Basil of Trebizond

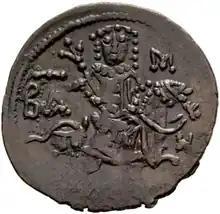
Silver asper depicting Basil Megas Komnenos on horseback

Basil Megas Komnenos (died 6 April 1340) was Emperor of Trebizond from August 1332 until his death in 1340. Although Basil's reign was a period of stability during the civil war that dominated the pocket empire during the second quarter of the 14th century, some of that conflict had its origins in his marital actions.